Gavin Gordon (actor)

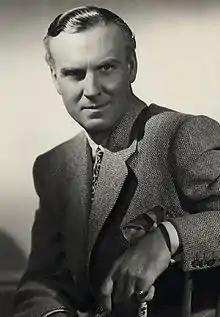
Gordon in 1950

Fred Gavin Gordon (April 7, 1901 – April 7, 1983) was an American film, television, and radio actor.